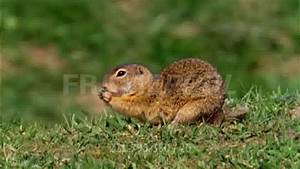
Label: scoiattolo